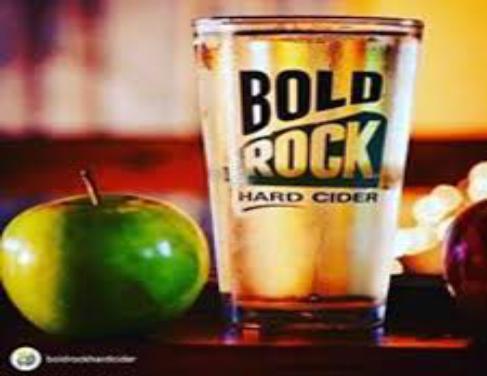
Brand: Bold Rock Hard Cider
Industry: Food